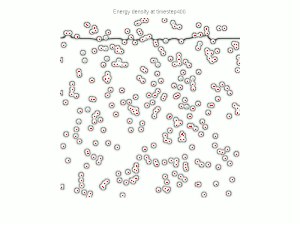
L’épinglage Zener résulte de l’influence d’une dispersion de fines particules sur le mouvement de joints de grain anguleux à travers un matériau polycristallin. Les particules gênent le mouvement de ces joints en exerçant une pression d'épinglage antagoniste. L’épinglage Zener est un effet physique important dans l'élaboration des matériaux : il intervient en particulier dans le traitement thermique, la recristallisation et la croissance de joints de grains.